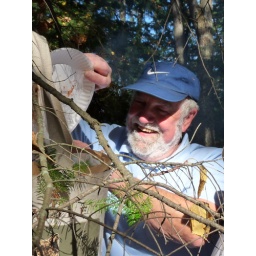
Bill Amundsen knows his paper plate should be stowed in the bag destined for neighbor Keith Johnston's outdoor furnace.